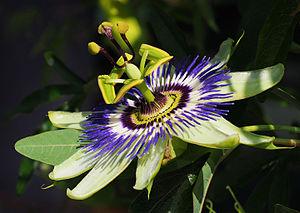
Passiflora est un genre de plantes, les passiflores, de plus de 530 espèces de la famille des Passifloraceae. Ce sont des plantes grimpantes aux fleurs spectaculaires, mais leur abondance n'est garantie que dans les régions au climat doux.